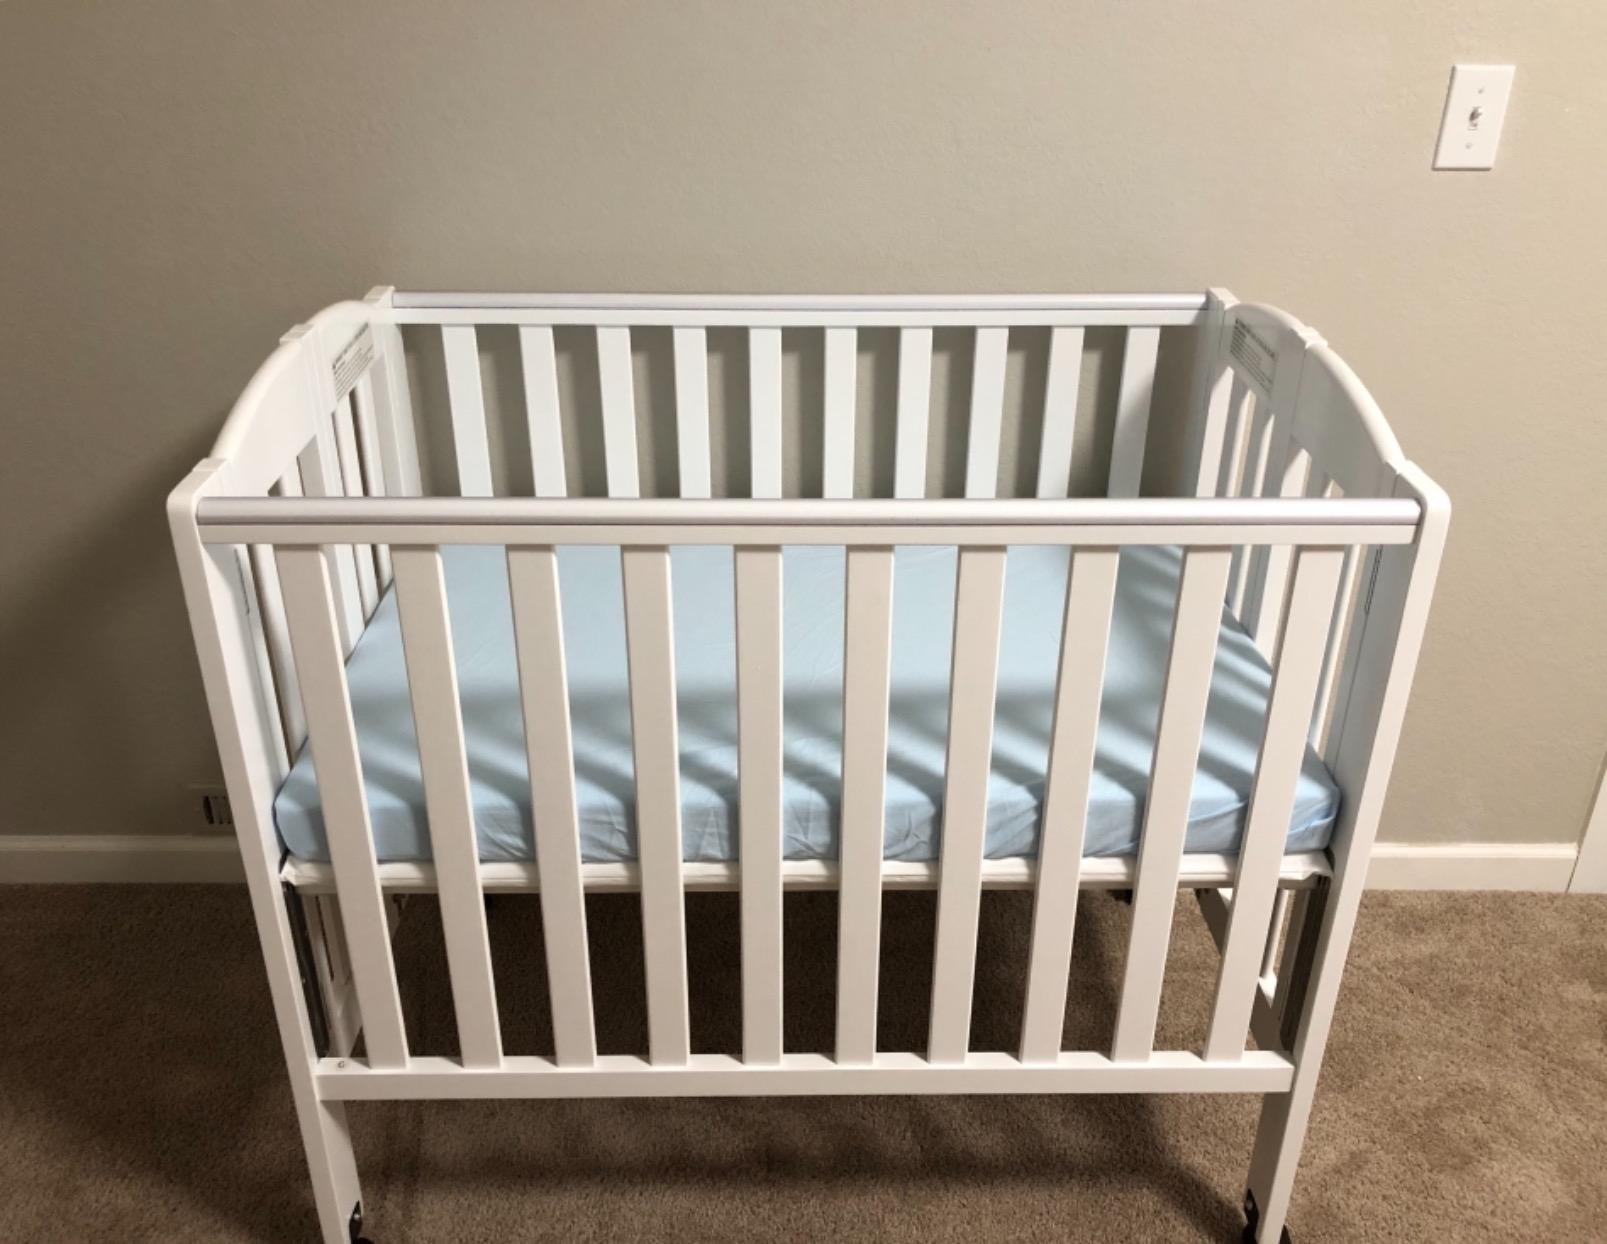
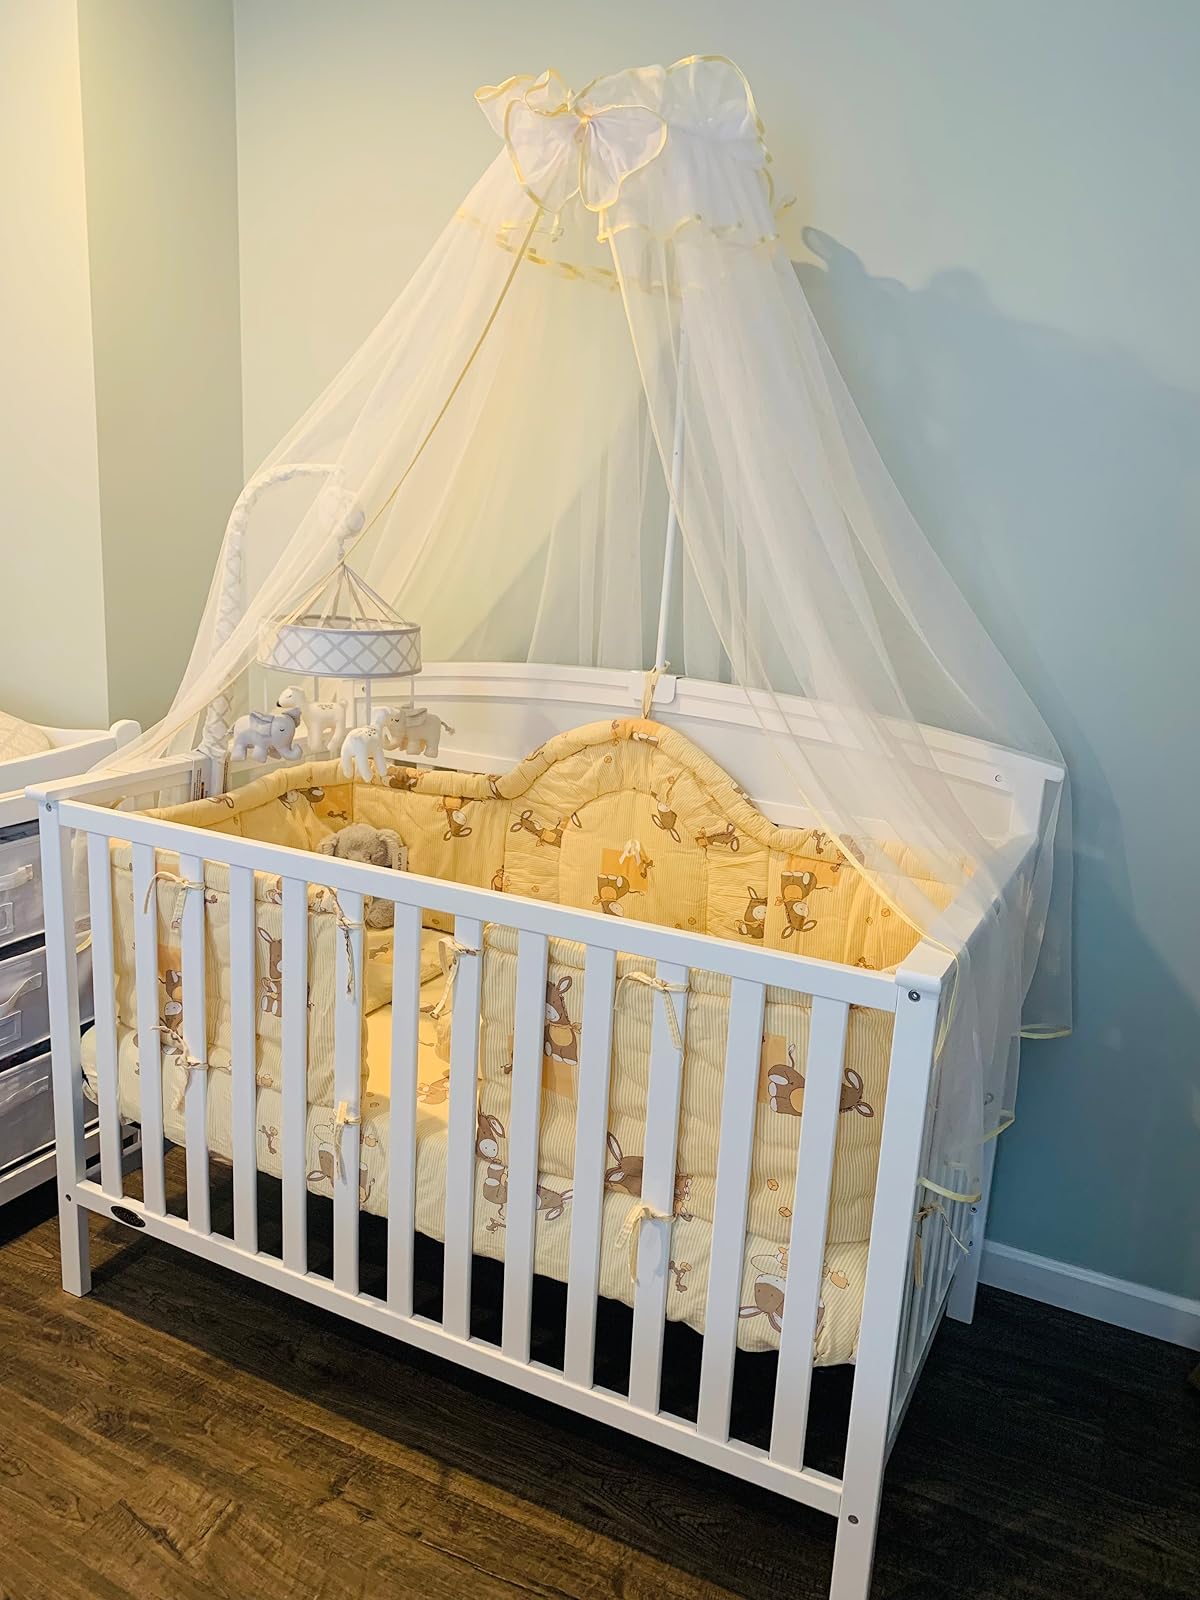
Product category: products_crib
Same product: no